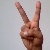
The image shows a hand gesture representing the letter 'V' in Indian Sign Language.